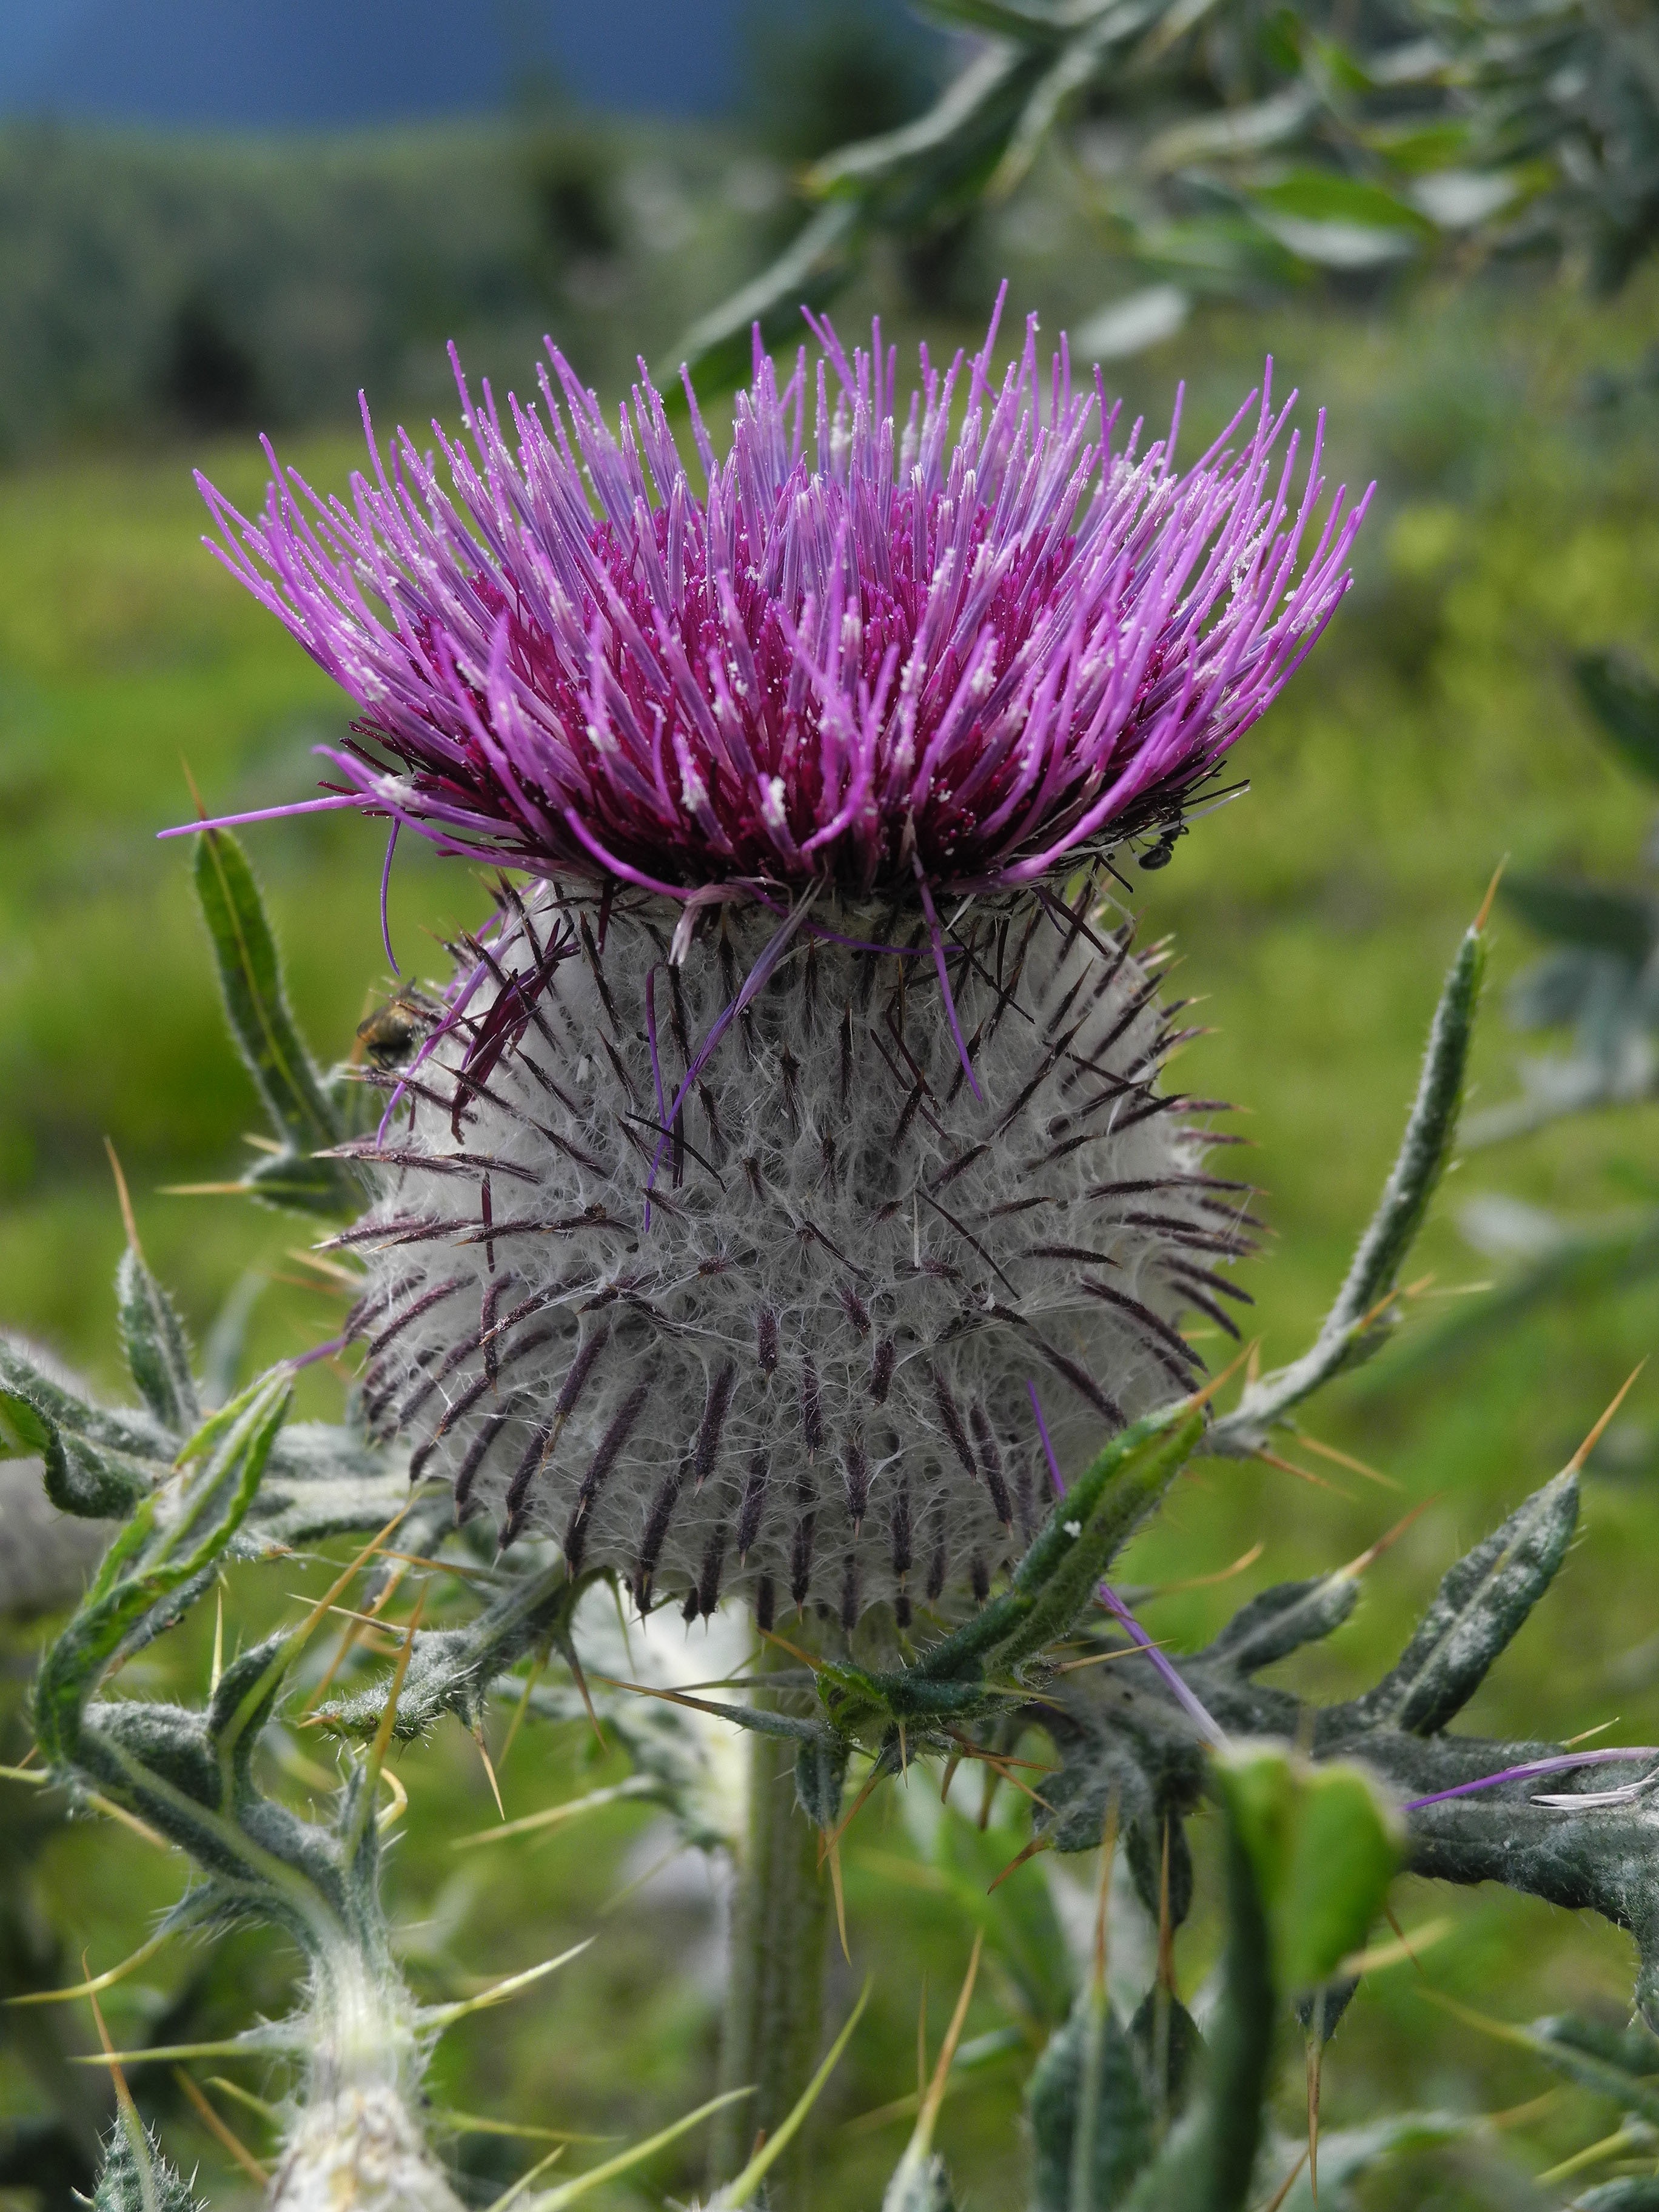
nature, blossom, plant, flower, purple, bloom, summer, produce, botany, close, flora, wild flower, wildflower, thistle, spur, alpine thistle, macro photography, flowering plant, daisy family, thistle flower, silybum, asterales, land plant, artichoke thistle